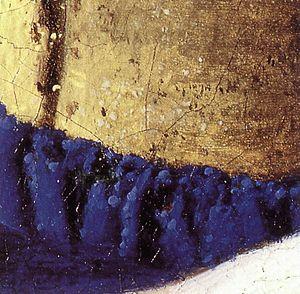
Johannes ou Jan Van der Meer, dit Vermeer ou Vermeer de Delft, baptisé à Delft le 31 octobre 1632, et inhumé dans cette même ville le 15 décembre 1675, est un peintre baroque néerlandais.
La Laitière est un tableau de Johannes Vermeer, dit Vermeer de Delft, peint vers 1658, et exposé depuis 1908 au Rijksmuseum d'Amsterdam.